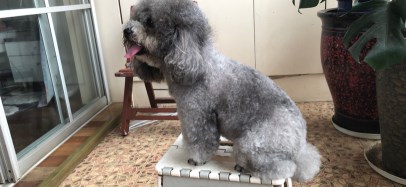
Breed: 2925-n000114-toy_poodle